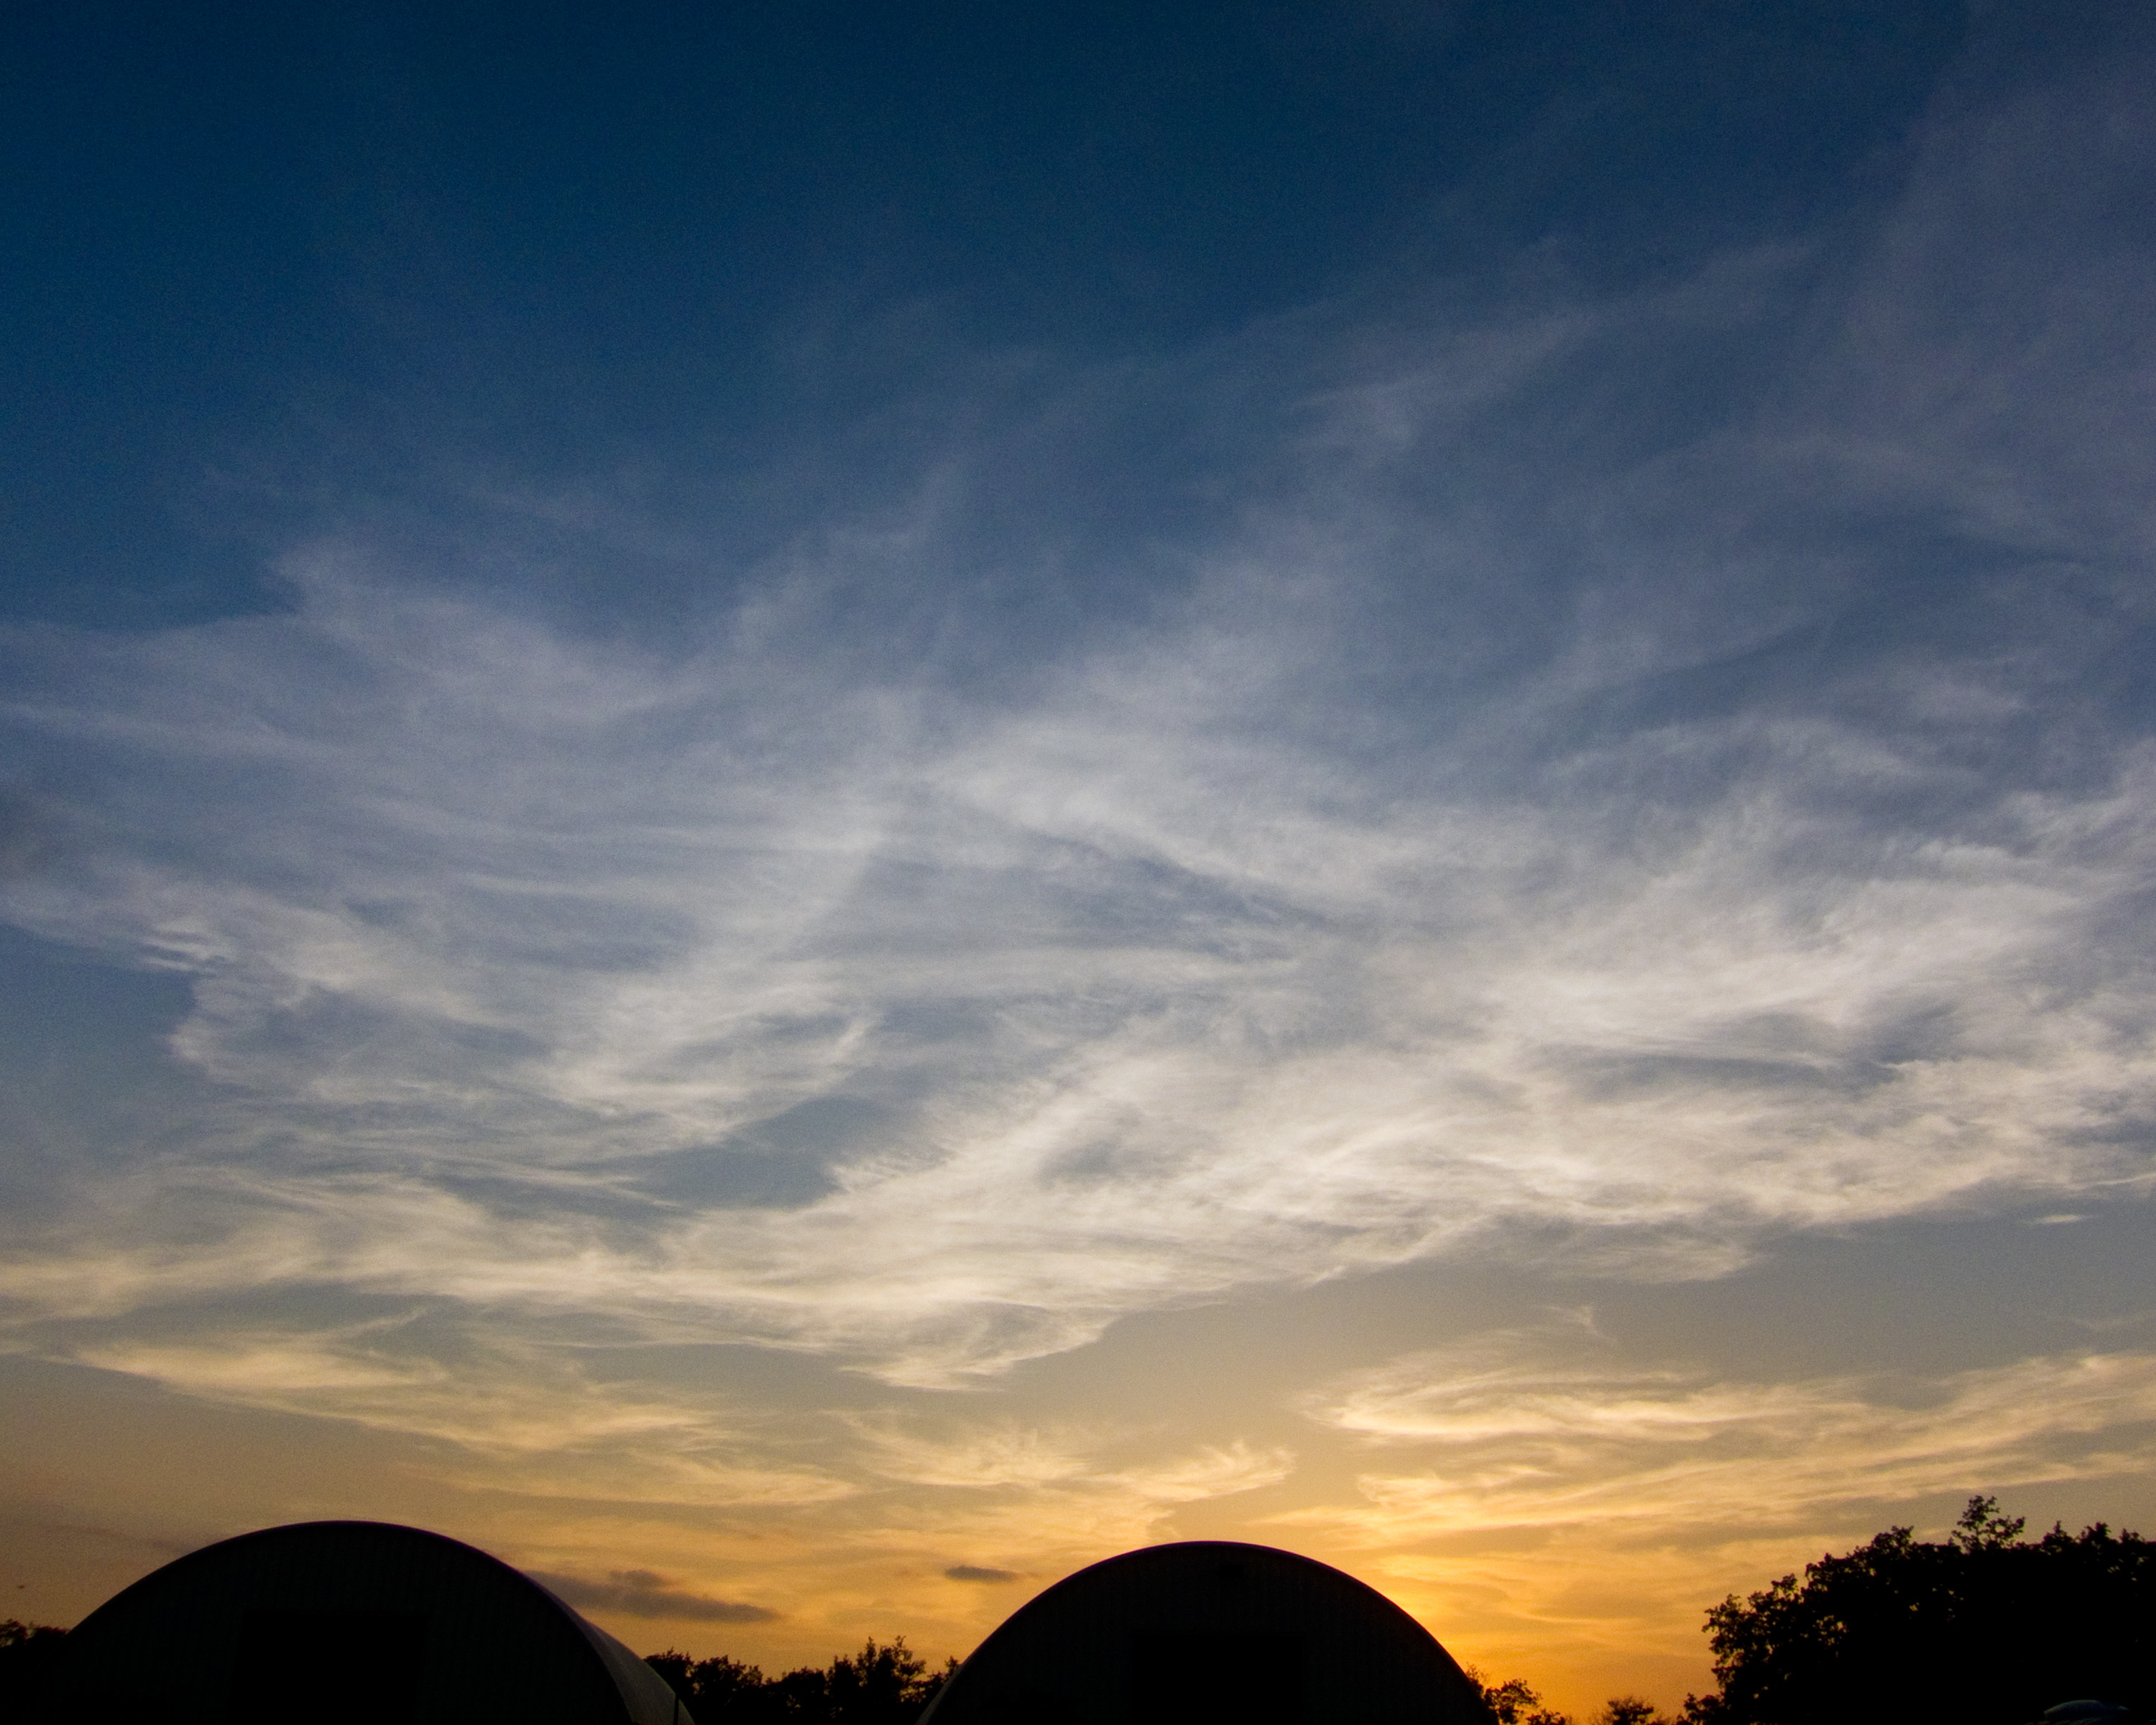
sea, horizon, cloud, sky, sun, sunrise, sunset, sunlight, morning, dawn, atmosphere, dusk, evening, cumulus, afterglow, meteorological phenomenon, atmosphere of earth